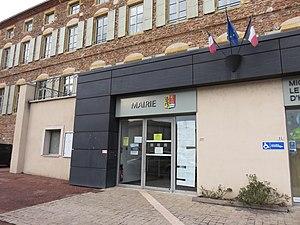
Mairie de Perreux (Loire, France) en février 2018.
Perreux est une commune française située dans le département de la Loire en région Auvergne-Rhône-Alpes.